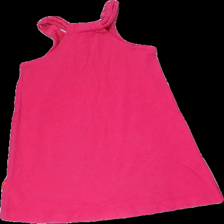
View: back
Type: Dress
Category: Children
Brand: Name It
Colors: Pink
Material: 100% cotton
Pattern: Other
Cut: Regular
Size: 110
Season: Summer
Price range: 50-100
Recommended usage: Reuse